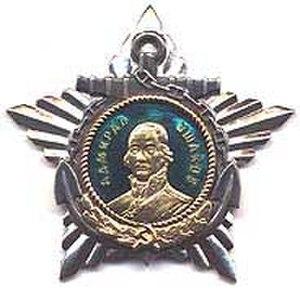
L'ordre d'Ouchakov est une haute distinction navale créée en Union soviétique le 3 mars 1944. Elle est également décernée dans la Fédération de Russie. L'ordre porte le nom de Fiodor Fiodorovitch Ouchakov, un amiral russe du XVIIIᵉ siècle.